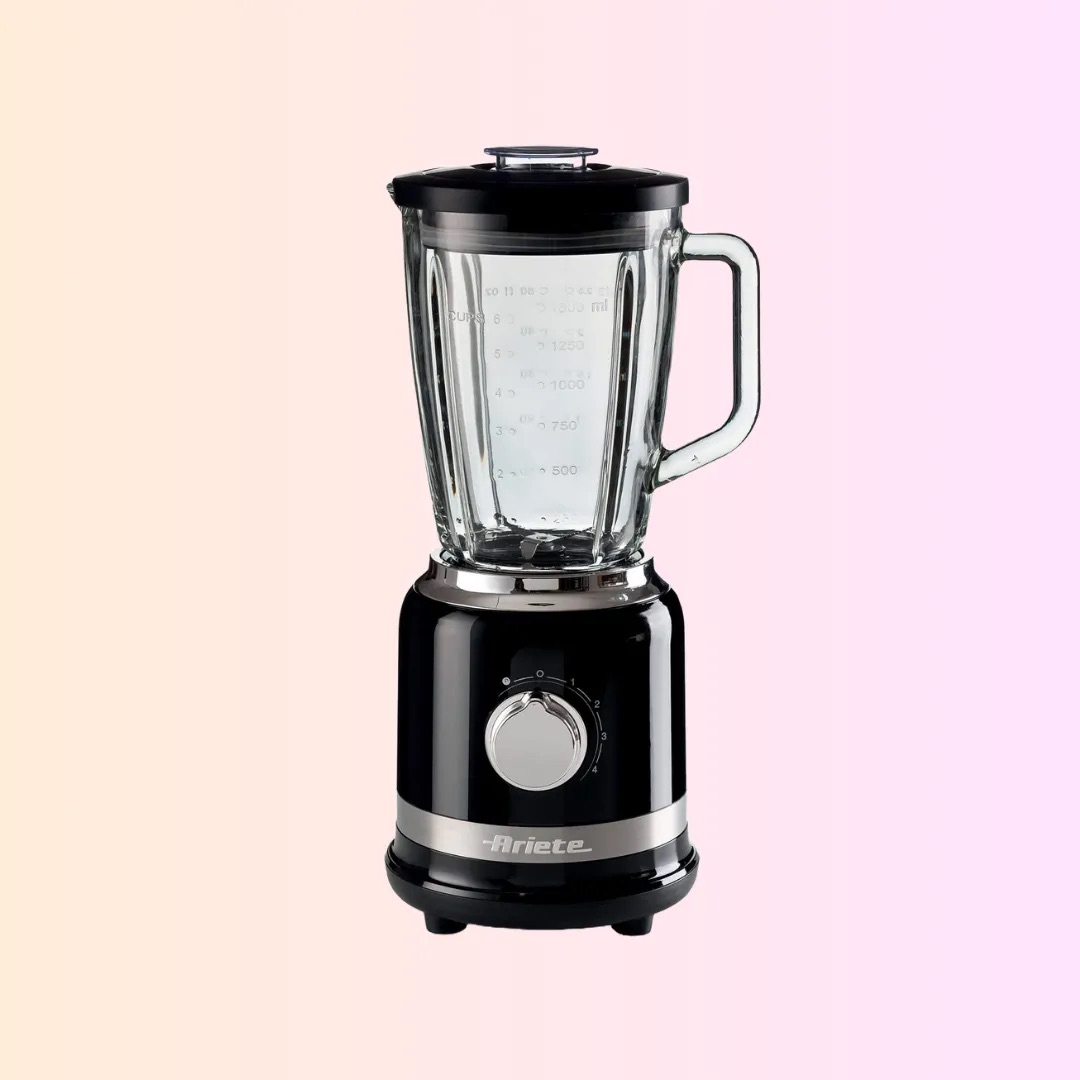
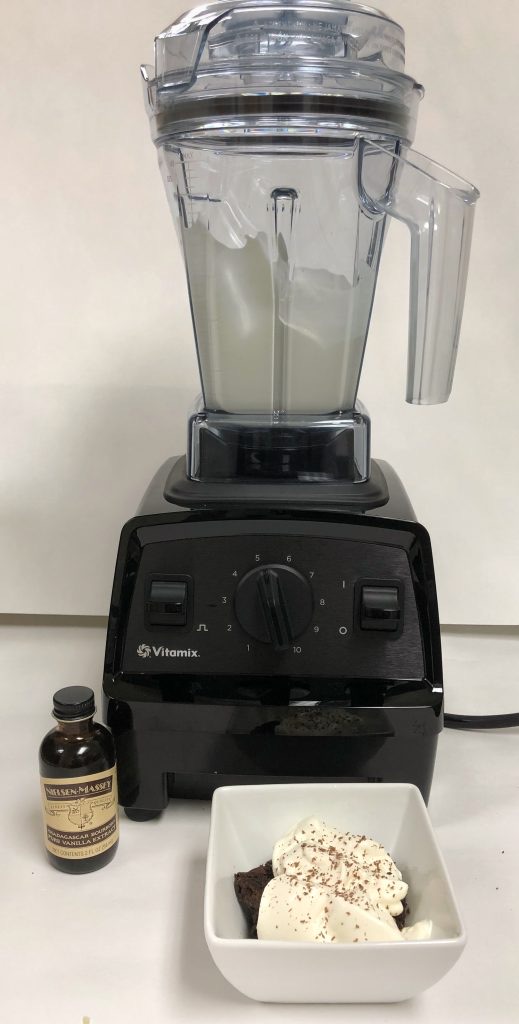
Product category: items_blender
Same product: no